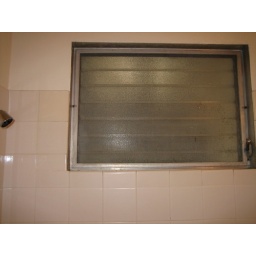
bathroom window above tub